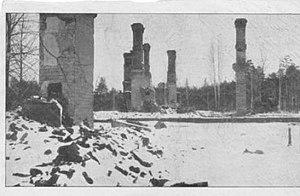
Iouri Nikiforovitch Danilov, né le 13/25 août 1866 à Kiev, alors dans l'Empire russe, et mort le 3 février 1937 à Boulogne-sur-Seine, est un militaire russe, officier supérieur de l'état-major puis commandant d'armée pendant la Première Guerre mondiale. Il passe brièvement au service du régime bolchévique avant de rejoindre les Armées blanches et de finir sa vie en exil en France.